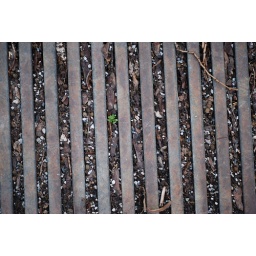
the only green thing in the middle of a floor cage